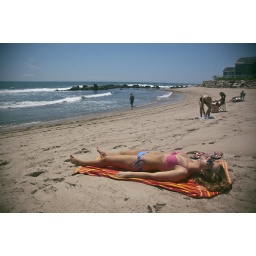
Spent the 4th of July weekend with my girlfriend at my beach house in Charlestown, RI.